Samuel J. Reader

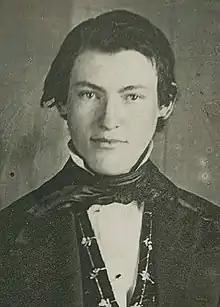
Reader in 1855

Samuel J. Reader (1836–1914) was an American diarist and artist who wrote about his experiences during Bleeding Kansas and the American Civil War.